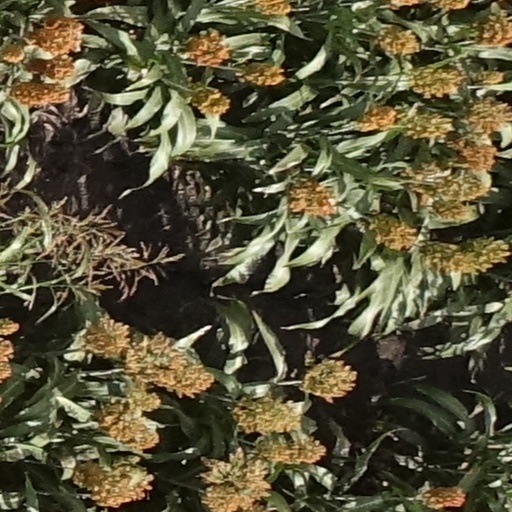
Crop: sorghum